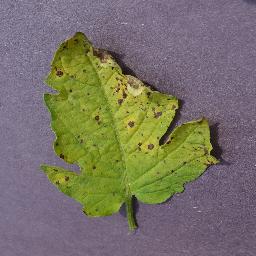
Label: Tomato___Septoria_leaf_spot